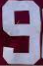
Number: 9